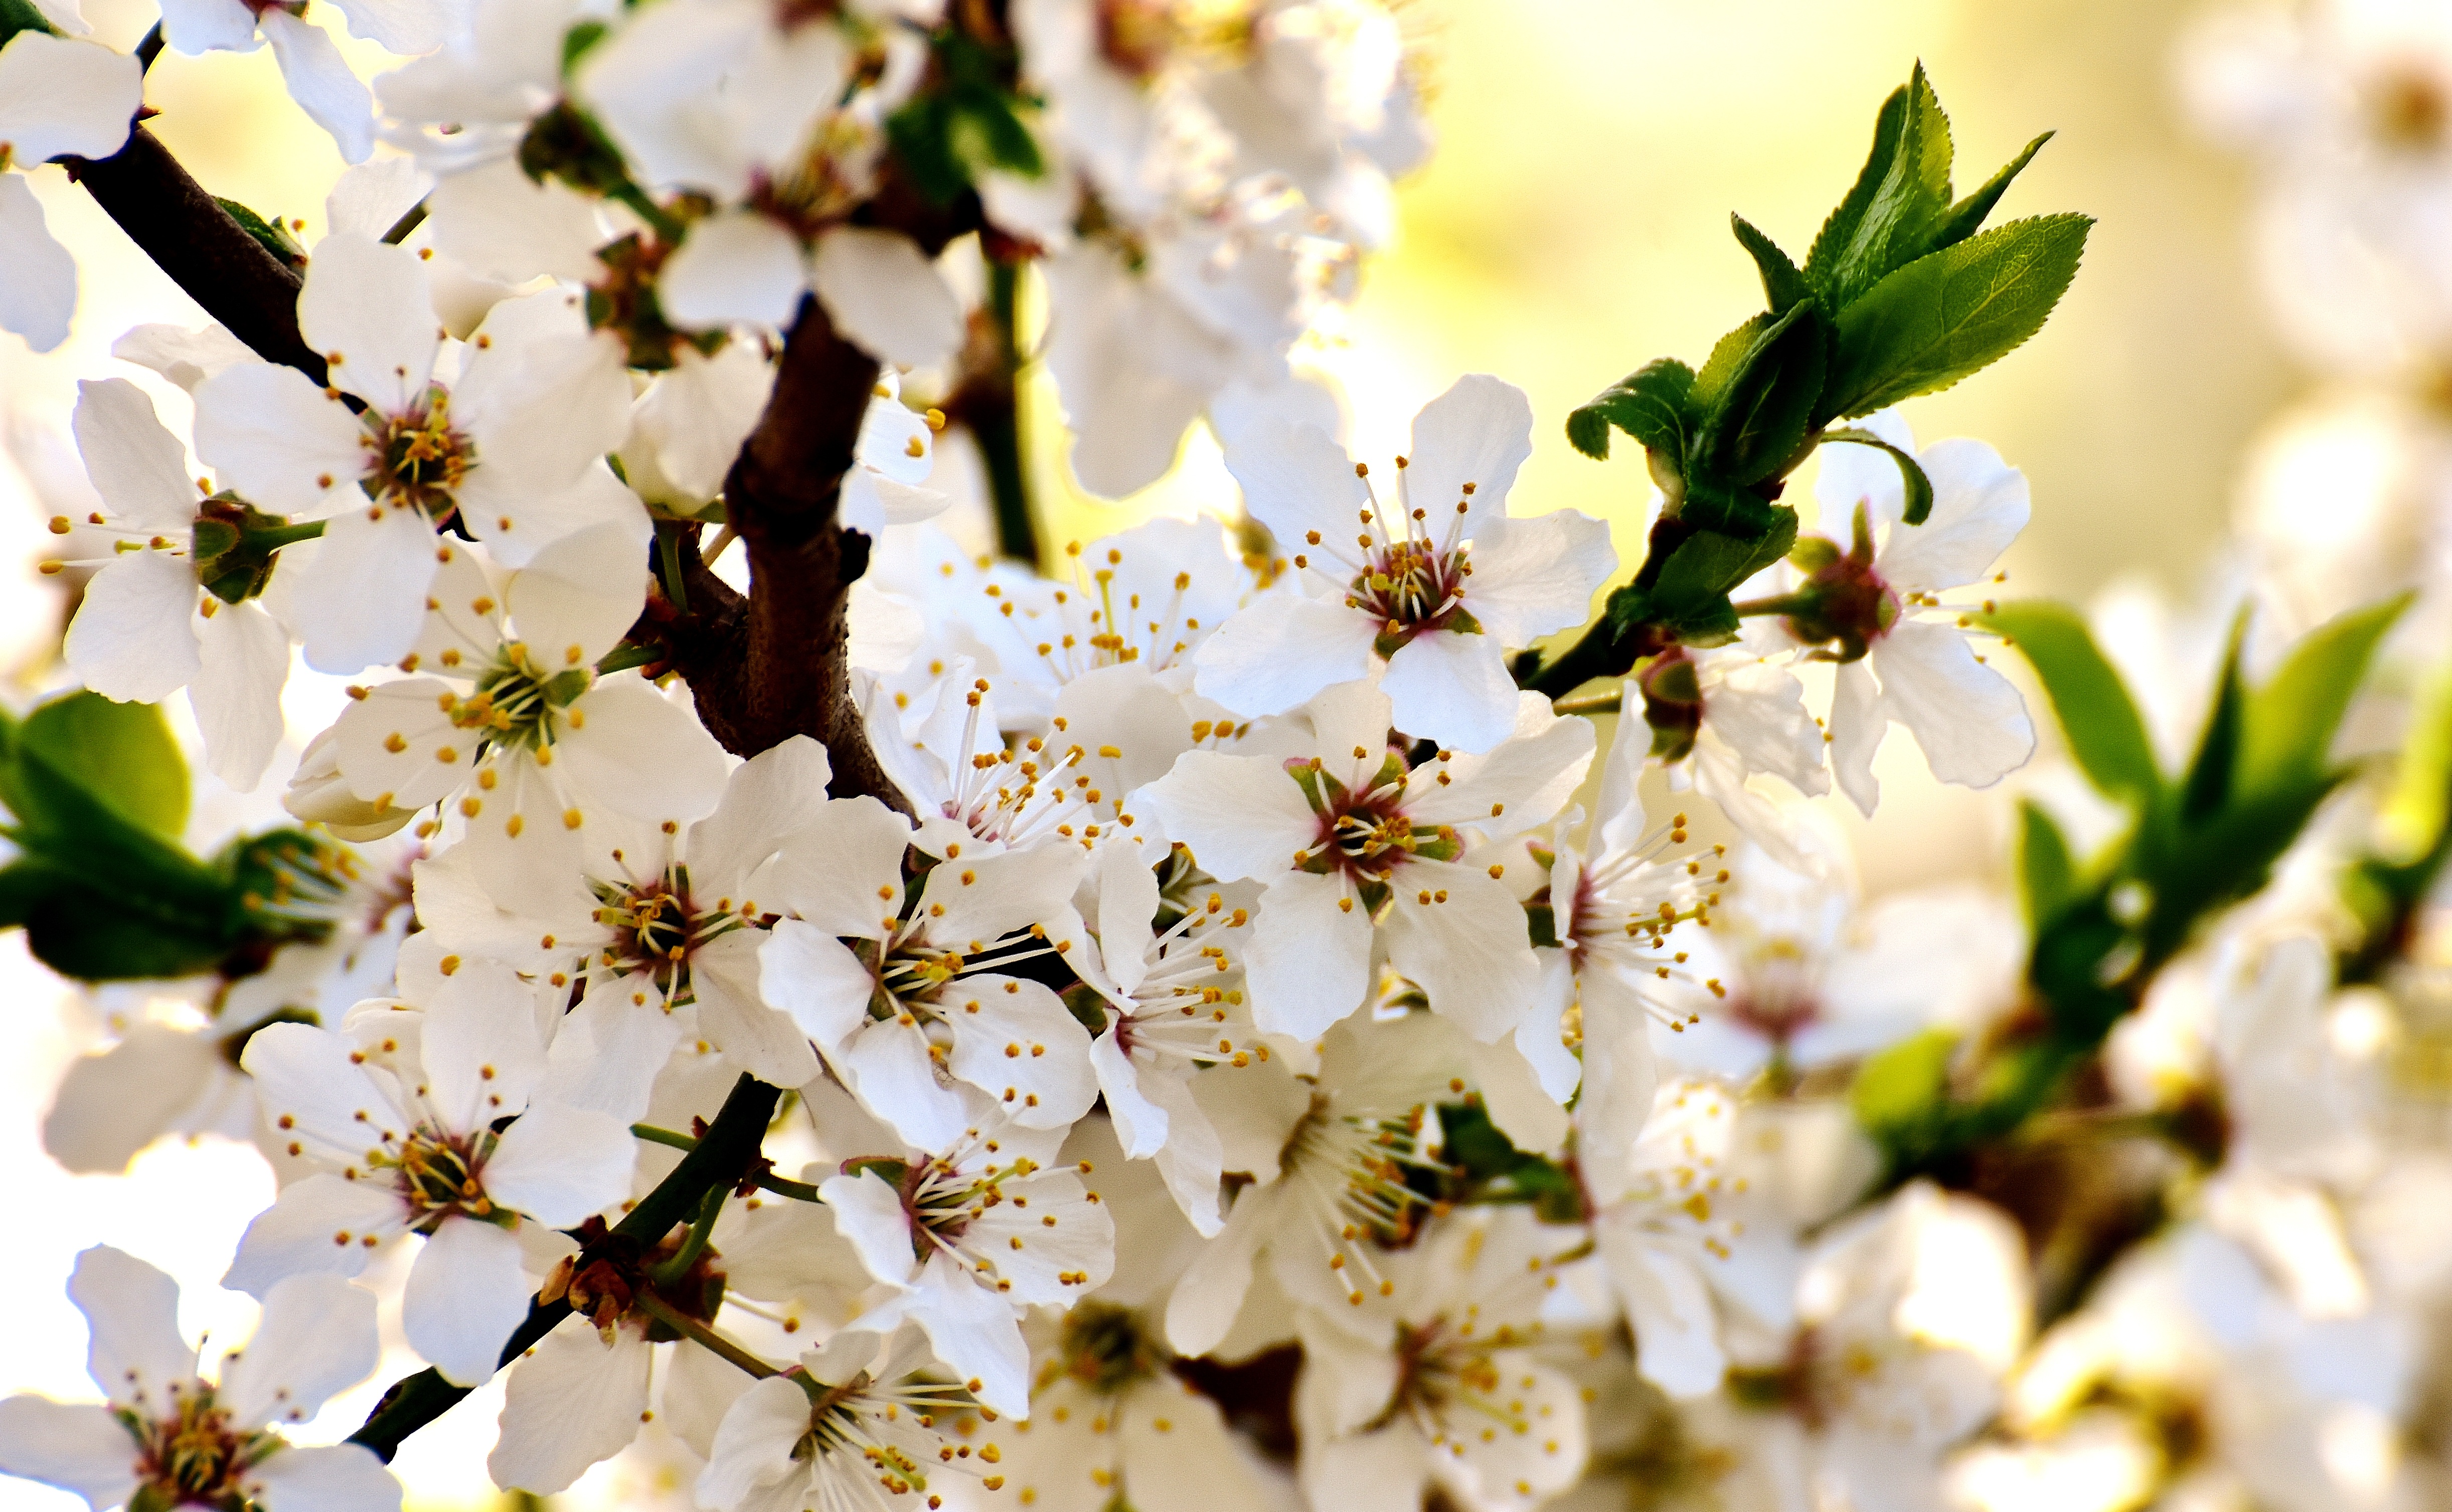
tree, nature, branch, blossom, plant, leaf, flower, bloom, food, spring, produce, botany, garden, flora, season, cherry blossom, twig, close up, macro photography, flowering plant, land plant